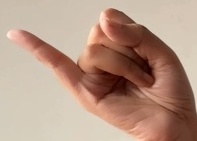
ASL sign: J